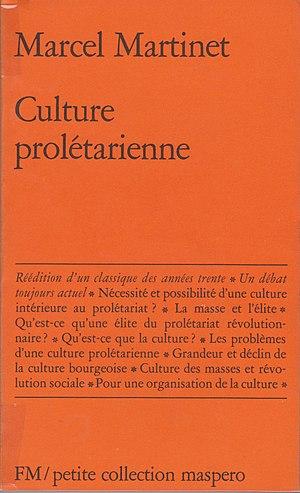
Premier plat de couverture du livre Culture prolétarienne"", réédité en 1976 par les éditions Maspero"
La littérature prolétarienne est un courant littéraire qu'Henry Poulaille, fondateur du Groupe des écrivains prolétariens de langue française, connu aussi sous le nom d'« école prolétarienne », fut le premier à définir et organiser en France dans les années 1930.